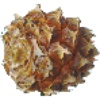
Label: Pineapple Mini 1